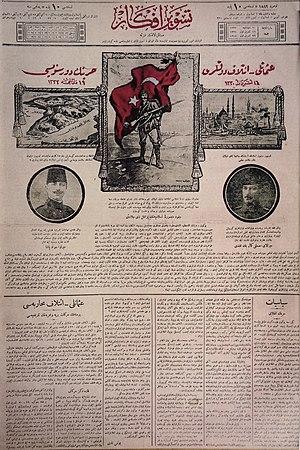
Djevad Pacha ou Cevat Pacha, devenu sous la République : Cevat Çobanlı, est un militaire et homme politique de l'Empire ottoman puis de la République de Turquie, né le 14 septembre 1870 ou 1871 à Constantinople et mort le 13 mars 1938 dans la même ville. Pacha est un titre de fonction.
Kemal Atatürk, communément appelé Mustafa Kemal Atatürk ou parfois simplement Mustafa Kemal, né en 1881 à une date inconnue à Salonique et mort le 10 novembre 1938 à Istanbul, est un homme d'État turc, fondateur et premier président de la République de Turquie de 1923 à 1938.